Taxis by country

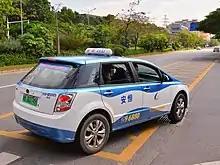
BYD e6 taxi in China

Taxis in Bangladesh are generally Toyota Corolla (E160)s, Toyota Premios or Toyota Allions in yellow. Taxi fares generally start from 80 taka per kilometer. Almost all taxis now run on LPG as well as diesel.